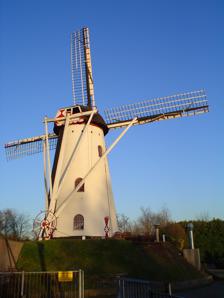
Building: De Adriaan, Veldhoven
Country: Netherlands
Year built: 1906
Windmill in Veldhoven, Netherlands De Adriaan The Adriaan De Adriaan in 2008 General information Status Rijksmonument ( 37040 ) Type Windmill Address Windmolen 17 5503 XV, Veldhoven Town or city Veldhoven Country Netherlands , Coordinates 51°24′43″N 5°24′36″E / 51.411944°N 5.41°E / 51.411944; 5.41 Completed 1906 Designations Gristmill , out of use Cafeteria References Database of Mills De Hollandsche Molen De Adriaan ( English : The Adriaan ) is a windmill located on the Windmolen 17 in Meerveldhoven , a neighbourhood of Veldhoven , North Brabant , Netherlands . Built in 1906 on an artificial hill, the windmill functioned as gristmill . The mill was built as a tower mill and its sails have a span of 26.20 meters. The mill is a national monument (nr 37040) since 1 October 1969. History Built in 1906 De Adriaan was originally used as a gristmill. It was built in order of the family Van Grinsven from Beek en Donk . Since 1935 the mill is property of the family De Jongh . The mill was in regular use until the 1980s when the family De Jong took another windmill, Sint Jan, in use, located in Hoogeind in Veldhoven. The lower section of the mill are now used as a caferia. The mill is still in ready order.  In later days houses were built around the mill, decreasing its visibility. Gallery of images Overview of the mill The mill is built on an artificial hill Mill seen from the west Ground floor Ground floor Cafeteria Attic Terrace next to the mill Wikimedia Commons has media related to De Adriaan, Veldhoven . Dutch Rijksmonument 37040 v t e Windmills in the Netherlands Drenthe Aalden Barger-Compascuum Coevorden Dalen De Bente Jan Pol De Groeve De Wijk Diever Emmer-Compascuum Erica Gasselternijveen Gieten Gieterveen Grolloo Havelte Hoogeveen Makkum Meppel De Vlijt De Weert Nijeveen De Sterrenberg Lutke's Meule Tjasker Noord-Sleen Norg De Hoop Noordenveld Oudemolen Peize Roderwolde Rolde Ruinen Schoonoord Sleen Veenoord Vledder Wachtum Weerdinge Zeijen Bollenveen Meesterveen Zuidbarge Zuidlaren Zuidwolde Flevoland Friesland ( A–C , D , E–G , H–I , J–K , L–M , N–P , R–S , T–V , W–Z ) Achlum Akkrum Aldtsjerk Allingawier Anjum Augustusga Bolsward De Klaver Lonjé Molen Tjasker Broeksterwâld De Broekmolen De Grote Molen Buitenpost Burdaard De Olifant De Zwaluw Burgwerd Aylvapoldermolen De Hiemerter Mole Burum Cornwerd Damwâld De Blesse De Hoeve Dokkum De Hoop De Mearmin Zeldenrust Dronryp De Hatsumermolen De Poelen Kingmatille Earnewâld Easterein Easterlittens Elsloo Ezumazijl Feinsum Formerum Franeker Goëngahuizen De Jansmolen De Modderige Bol Roekmole Heechheim Goutum Kramersmolen Molen Hoogland Grou De Bird De Borgmolen De Haensmolen Tjasker Hallum Hantum Hartwerd Heerenveen Hogebeintum Hollum Holwerd De Hoop Miedenmolen Húns Iens IJlst De Rat Terpensmole Jislum Joure De Groene Molen Penninga's Molen Kimswerd Kollum Kollumerpomp Koudum Langweer Leeuwarden Cammingha-Buurstermolen Froskepôlemolen Lekkum Lollum Makkinga Marrum De Grote Molen De Kleilânsmole De Phenix Marssum De Marssumermolen Terpzigt Menaam De Kievit De Rentmeester Metslawier Mildam Munnekezijl Nes Nij Beets Nijemirdum Nijetrijne Boktjasker De Reiger De Rietvink Nijhuizum Noordwolde Oppenhuizen Oude Leije Oudega Paesens Rinsumageast Readtsjerk Ryptsjerk Schalsum Scharsterbrug Sexbierum Sintjohannesga Sleat Stiens De Hoop De Kleine Molen De Steenhuistermolen Sumar Surhuisterveen Tijnje Boezemmolen No. 1 Tjasker Tjerkwerd Tytsjerk De Himriksmole De Lytse Geast Tzum Fatum Teetlum Veenwouden Vegelingsoord Vrouwenparochie Wanswerd Wartena Wergea De Hempenserpoldermolen Paaltjasker Westergeest Wijckel Winsum Witmarsum De Onderneming De Pankoekstermolen Wolvega De Gooyer Windlust Workum De Nijlânnermolen De Snip Het Heidenschap Ybema's Molen Woudsend De Jager 't Lam Wyns Gelderland Afferden Alphen aan de Maas Alverna Arnhem Boktjasker De Hoop De Kroon Het Fortuyn Huizermolen Mijn Genoegen post mill built in 1925 post mill built in 1946 post mill built in 1989 smock mill built in 1960 Batenburg Beesd Beneden-Leeuwen Bergharen Beuningen Braamt Bredevoort Breedenbroek Buren Culemborg De Hoop Johanna De Heurne Deil Dichteren Didam Doetinchem Benninkmolen De Walmolen Ede Concordia De Keetmolen Ede-Doesburgerbuurt Elden Elspeet Etten Garderen Geesteren Geldermalsen De Bouwing smock mill Giesbeek Gorssel Groesbeek Haaften Harderwijk Harreveld Harskamp Hattem Hellouw Achterse Molen Hooglandse Molen 't Veertje Hernen Herveld Heumen Hulshorst Hurwenen Ingen Kekerdom Kerkdriel Kesteren Klarenbeek Laag-Keppel Lienden De Marsch De Zwaan Linde Lintelo Lobith Loechem-Zwiep Loil Lunteren Maurik Meddo Miste Nederasselt Nederhemert Neede Nieuw-Wehl Nijkerk-Appel Nijmegen Sint Annamolen Witte Molen Nunspeet Oene Oldebroek Oostendorp Oud-Zevenaar Overasselt Putten Rekken Rha Rijswijk Ruurlo Silvolde Steenderen Stokkum Terschuur Terwolde Twello Vaassen Valburg Varik Varsseveld Veessen Voorst Vorden De Hoop Hackforter Mölen Vragender Waardenbrug 18th-century mill mill built in 1867 Wadenoijen Wageningen Walderveen Wapenveld De Vlijt De Wielwaal Warken Warnsveld Wenum Wijchen Wilp-Posterenk Winsen Winterswijk De Bataaf Venemansmolen Zeddam De Volharding Grafelijke Korenmolen Zelhem-Wittebrink Zevenaar Zoelen Zuilichem De Hoop smock mill Groningen Adorp Aduard Bellingwolde Bourtange Delfzijl Den Andel Den Ham Eemshaven Eenrum Enumatil Farmsum Feerwerd Ganzedijk Garmerwolde Garnwerd Garsthuizen Glimmen Grijpskerk De Kievit Westerhornermolen Haren Haren-Hoornsedijk Harkstede Heiligerglee Hoeksmeer Kantens Kolham Kropswolde Laskwerd Leegkerk Loppersum Mensingeweer Middelstum Neibert Nieuw-Scheemda De Dellen Westerse Molen Nieuwe-Pekela Niezijl Noordbroek Noordbroeksterhamrik Norddijk Noorderhoogebrug Noordhorn Noordlaren Oldehove Aeolus De Leeuw Onderdendam Onnen Oude-Pekela Overschild Peiterburen Sebaldeburen Slochteren De Ruiten Fraeylemamolen Groote Polder Molen Spijk Ten Boer Bovenrijge De Widde Meuln Ten Post Ter Haar Thesinge Uithuizen Usquert Veelerveen Vierhuizen Vierverlaten Visvliet Vriescheloo Wedderbergen Wedderveer Westerwijtwerd De Palen Zeldenrust Wetsinge Winschoten Molen Dijkstra Molen Edens Winsum De Ster De Vriendschap Woltersum Zandeweer Zeerijp Zuidwolde Koningslaagte Krimstermolen 't Witte Lam Zuurdijk Limburg Afferden Baexem Beegden Beek Beesel Bemelen-Wolfshuis Gennep Heijen-Diekendaal Heythuysen-Areven Horn De Hoop De Welvaart Kessel Maasbracht Maastricht Melick Merselo Meterik Nederweert-Kreijel Nederweert-Roeven Nuth Oirsbeek Ospel Ottersum Roggel Sint Odiliënburg Stevensweert Stramproy Molen van Nijs Sint Jan Swartbroek Ubachsberg Urmond Venray Sint Oda Weert-Hushoven Weert-Keent Weert-Laar Weert-Tungelroy North Brabant Aalst Almkerk Oude Doornse Molen Zandwijkse Molen Asten Bakel Bavel Bergeijk Beugen Boekel Borkel Budel Janzona Nooit Gedacht Zeldenrust Den Dungen-Maaskantje Den Hout Deurne Holten's Molen Maria-Antoinette Dieden Dongen Drunen Dussen Eindhoven-Acht Etten-Leur Gassel Geffen De Vlijt Zeldenrust Geldrop Gemert Goirle De Visscher De Wilde Halsteren Hank Hapert Haps Heensche Molen Heeze Heusden Nummer I Nummer II Nummer III Hilvarenbeek Hoeven Hooge Zwaluwe Huijbergen Kaatsheuvel De Couwenbergh De Eendragt Katwijk-Linden Leur De Lelie Zwartenbergse Molen Lieshout De Leest Vogelenzang Liessel Lith Luyksgestel Made Meerveldhoven Meeuwen Megen Mierlo Mierlo-Ellenaar Milheeze Mill Moergestel Nieuw-Borgvliet Nieuw-Vossemeer Nieuwkuijk Nispen Nistelrode Nuenen Oeffelt Oirschot Oisterwijk Oploo Oss Nieuwe Leven Zeldenrust Oudemolen Raamsdonksveer Ravenstein Reek Rijkevoort Roosendaal De Hoop De Twee Gebroeders Rosmalen post mill Rucpen-Bosschenhoofd Schaijk Schijndel Aan de Pegstukken Catharina Sint Agatha Sint Hubert Sint Michielsgestel Sleeuwijk Someren De Victor Den Eveert Sprang Sprundel Terheijden Uden Ulvenhout Veen Veldhoven Veldhoven-Zeelst Vessem Vlierden Volkel Vorstenbosch Wanroij Werkendam Wijk en Aalburg Willemsted Woudrichem Wouw Zeeland Aarssensemolen Coppensmolen Zeeland-Oventje Zevenburgen Zundert North Holland Aalsmeer De Leeuw De Zwarte Ruiter Stommeermolen Aartswoud Akersloot De Oude Knegt Noordermolen Alkmaar De Eendracht De Piet De Viaan Geestmolen Robonsbosmolen Alkmaar-Koedikl Amstelveen Amsterdam De Bloem De Gooyer De Otter Amsterdam-Buiksloot Amsterdam-Biekenveldert Amsterdam-Sloten Amsterdam Slotermeer De 1100 Roe De 1200 Roe Amsterdam Zuid-Oost Ankeveen Anna Paulowna Bergen Damlandermolen Philisteinse Molen Bovenkarspel Broek op Langdedijk Burgerbrug Molen F Molen Zuider-G Burgervlotbrug Callantsoog De Waal Den Oever Driemond Edam Egmond aan den Hoef Bosmolen Wimmenumer Molen Enkhuizen Etersheim Groenveld Groet-Schoorl Grootschermer De Havik Menningweermolen post mill Haarlem De Adriaan Schoterveense Molen Haarlem-Penningsveer De Kleine Veer De Veer Haarlem-Schalkwijk De Eenhoorn De Kleine Molen Haarlem-Vijfhuizen Heemstede Heerhugowaard Heiloo Hensbroek Hippolytushoef Hofddorp Hoogwoud De Lastdrager De Vier Winden Katwoude Koog aan de Zaan Kortenhoef Krommeniedijk Landsmeer Laren Medemblik Middenbeemster Muiderberg Neck Nederhorst den Berg Nieuwe Niedorp Obdam Berkmeermolen Obdammermolen Weel & Braken Oosterblokker Oosterend Oostwoud Oostzaan Oterleek Oude Niedorp Ouderkerk aan de Amstel Oudeschild Oudorp Ambachtsmolen Strijkmolen B Strijkmolen C Strijkmolen D Strijkmolen E 't Roode Hert Rustenburg Strijkmolen I Strijkmolen K Strijkmolen L Santpoort Schagerbrug Molen D Molen O-D Schellinkhout De Grote Molen Johan Schermerhorn Bovenmolen E Bovenmolen G Ondermolen C Ondermolen D Ondermolen K Poldermolen O Schoorl Hagermolen Kijkduin Schoorldam Sint Maartensvlotbrug Molen N-G Molen N-M Sint Pancras Spaarndam-Oost Spanbroek De Kaagmolen De Westerveer Stompetoren Poldermolen D Poldermolen E Poldermolen M Tuitjenhorn 't Zand Molen O-T Molen P-V Uitgeest De Dog De Dorregeester De Jonge Leeuw De Kat Tweede Broekermolen Ursem Waarland Poldermolen Slootgaardmolen Weesp De Eendragt De Vriendschap 't Haantje Wervershoof Westzaan De Jonge Dirk De Schoolmeester De Veldmuis De Zwaan Het Prinsenhof Wieringerwaard Wijdenes Wogmeer Wognum Wormer Zaandam ( Zaanse Schans De Bonte Hen De Gekroonde Poelenburg De Huisman De Kat De Os De Zoeker Het Jonge Schaap Het Klaverblad ) De Hadel De Held Jozua De Kroosduiker De Ooievaar De Windhond De Zwarte Kalf Kaatmolen Zaandijk Zuidschermer Paaltjasker Poldermolen K Overijssel Almelo Ane Balkbrug Dalfsen Denekamp Borgelinkmolen Nieuwe Molen Deventer Fleringen Geesteren Giethoorn Noord Zuid Goor Haaksbergen Hardenberg Hasselt Hellendoorn De Hoop De Wippe Holten-Dijkerhoek Kampen Lattrop Lettele Lonneker Markelo Marle Olst Ommen De Besthmenermolen De Konijnenbelt De Lelie Den Oordt Ootmarsum Ossenzijl , Radewijk Reutum Rijssen Saasveld Sint Jansklooster De Foeke Monnikenmolen Slagharen Staphorst Tilligte Usselo Vilsteren Vriezenveen Welsum Wijhe Windesheim Zalk Zwolle South Holland Aarlanderveen De Morgenster Molen Nummer 1 Molen Nummer 2 Molen Nummer 3 Molen Nummer 4 Abbenbroek Achthuizen Alblasserdam De Blokweerse Molen Kortlandse Molen Alphen aan den Rijn De Eendracht Vrouwgeestmolen Arkel Barendrecht Benthuizen Bergambacht Berkel en Rodenrijs Bleskensgraaf Hofwegensemolen Tjasker Wingerdse Molen Bodegraven Brielle Delft Den Bommel Dirksland Dordrecht Geervliet Giessendam Goedereede Gorinchem De Hoop Nooit Volmaakt Oostmolen Westmolen Gouda De Roode Leeuw Haastrechtse Molen 't Slot Goudriaan Goudswaard Groot Ammers Achterlandse Molen De Achtkante Molen De Graaflandse Molen De Jonge Sofia Gelkense Molen Hazerswoude-Dorp Gere Molen Nieuw Leven Rietveldse Molen Rooie Wuip Hazerswoude-Rijndijk De Rijnenburger Groenendijkse Molen Hei- en Boeicop Hellevoetsluis Herkingen Hoogmade Doesmolen Grosmolen Hoogmadese Molen Vlietmolen Hook of Holland Hoornaar Oudendijkse Molen Scheiwijkse Molen Kaag Katwijk aan den Rijn Kinderdijk Nederwaard Molen Nummer 1 Nederwaard Molen Nummer 2 Nederwaard Molen Nummer 3 Nederwaard Molen Nummer 4 Nederwaard Molen Nummer 5 Nederwaard Molen Nummer 6 Nederwaard Molen Nummer 7 Nederwaard Molen Nummer 8 Overwaard Molen Nummer 1 Overwaard Molen Nummer 2 Overwaard Molen Nummer 3 Overwaard Molen Nummer 4 Overwaard Molen Nummer 5 Overwaard Molen Nummer 6 Overwaard Molen Nummer 7 Overwaard Molen Nummer 8 Koudekerke aan den Rijn Hondsdikse Molen Lagenwaardse Molen Krimpen aan den IJssel Langerak Leerdam Leiden De Heesterboom De Herder De Put De Valk Kikkermolen Maredijkmolen Rodenburgermolen Stadsmolen Leiden-Stevenshof Leiderdorp Achthovense Molen Doeshofmolen Kalkmolen Munnikermolen Zijllaanmolen Leidschendam Bovenmolen De Salamander Middenmolen Ondermolen Lexmond Lisse Keukenhofmolen Lageveensemolen Lisserpoelmolen Zemelmolen Loosduinen Maasdam De Hoop Sint Anthonymolen Maasland De Drie Lelies Dijkmolen Maassluis De Hoop De Wippersmolen Meerkerk-Den Dool Mijnsheerenland De Goede Hoop Oostmolen Moerkapelle Molenaarsgraaf De Kerkmolen De Middelmolen Monster Nieuw-Beijerland Nieuw-Lekkerland Nieuwe-Tonge Nieuwenhoorn Nieuwerbrug Nieuwerkerk aan den IJssel Noordeloos Nordwijk Noordwijkerhout Nootdorp Oegstgeest Oostvoorne Oud-Ade Akkersslootmolen Rode Molen Vrouw Vennemolen Oud-Alblas De Peilmolen Kooijwijkse Molen Ouddorp De Hoop De Zwaan Oude-Tonge Oukoop Piershil Puttershoek Rijnsaterwoude De Geestmolen Dekkermolen Rijpwetering Adermolen Blauwe Molen Buurtermolen Lijkermolen Nummer 1 Lijkermolen Nummer 2 Moppermolen Waterloosmolen Rijsoord Rijswijk Rockanje Roelofarendsveen Googermolen Veendermolen Rotterdam-Charlois Rotterdam-Delfshaven Rotterdam-Hillegersbeeg Rotterdam-Kralingen De Lelie De Ster Rotterdam-Overschie Rotterdam-Terbregge Rozenburg Schiedam Babbersmolen De Drie Korenblomen De Kameel De Nieuwe Palmboom De Nolet De Noord De Vrijheid De Walvisch Schipluiden De Korpershoek Groeneveldse Molen 's-Gravendeel 's-Gravenzande Sommelsdijk Spijkenisse Stad aan 't Haringvliet Stellendam Streefkerk Broekmolen De Achtkante Molen De Liefde Klein Molen Oude Weteringmolen The Hague Laakmolen Nieuwe Veenmolen Vlaardingen Vlist Bonrepasmolen De Bachtenaar Vorburg Voorhout Voorschoten Warmond Boterhuismolen Broekdijkmolen De Kok Faljermolen Lakermolen Nieuwe Hofmolen Zwanburgermolen Zweilandermolen 't Poeltje Wassenaar Windlust Zuidwijksemolen Wateringen Westmaas Woerdense Verlaat Zevenhuizen Eendrachtsmolen Tweemanspolder Nummer 1 Tweemanspolder Nummer 2 Tweemanspolder Nummer 3 Tweemanspolder Nummer 4 Zoetermeer Zoetermeer-Dorp Zoetermeer-Rijndijk Barremolen Grote Molen Meerburgermolen Zuid-Beijerland Zuidland Zwamerdam De Dikke Molen Steektermolen Utrecht Abcoude De Broekzijde Molen Oostzijdse Molen Baambrugge Breukelen Bunschoten Cabauw Cothen Elst Groenekan IJsselstein Kockengen Kockengense Molen Spengense Molen Loenen aan de Vecht De Hoop Loenderveense Molen Montfoort Nieuwegein Nieuwersluis Nigteviecht Oud-Zuilen Buitenwegse Molen Westbroekse Molen Rhenen Soest Tienhoven Utrecht De Ster Rijn en Zon Veenendaal De Nieuwe Molen De Vriendschap Vreeland De Ruiter Hoekermolen Werkhoven Westbroek Wijk bij Duurstede Wilnis Woerden Zeeland Aagtekerke Arnemuiden Axel Biervliet Biggekerke Borssele Brouwershaven De Haan Windlust Burgh-Haamstede Cadzand Colijnsplaat De Oude Molen Nooit Gedacht Domburg Dreischor Eindewege Elkerzee-Scharendijke Ellemeet Gapinge Goes Grijpskerke Heinkenszand Hoedekenskerke Hoek Hulst IJzendijke Kerkwerve-Moriaanshoofd Kloetinge Kloosterzande Koudekerke Krabbendijke Kruiningen Kuitaart Meliskerke Middelburg De Hoop De Koning De Seismolen Ons Genoegen Nieuw- en Sint Joosland Nieuwerkerk Nieuwvliet Nisse Oost-Souburg Oosterland Oostkapelle Oud Vossemeer Ovezande Poortvliet Retranchement Rilland-Bath Scherpenisse Schoondijke Serooskerke 's-Gravenpolder Sint Annaland De Vier Winden post mill Sint Maartensdijk Sint Philipsland Sluis Spui Stavenisse Tholen Veere Vlissingen Waarde Wemeldinge Aeolus De Hoop Westkapelle Wissenkerke De Onderneming Landzigt Wolphaartsdijk Zierikzee De Hoop Den Haas Zonnemaire Zoutelande Zuidzande